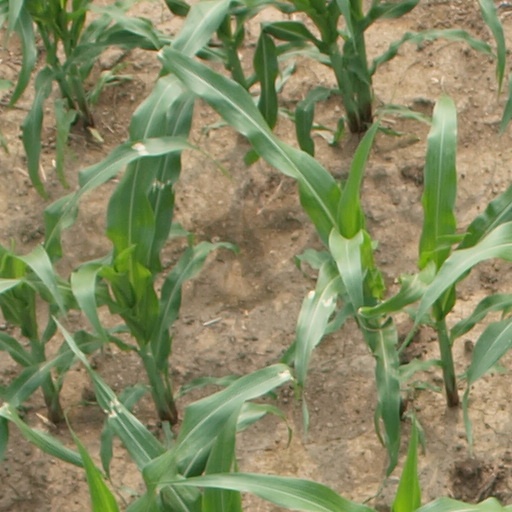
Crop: maize; corn